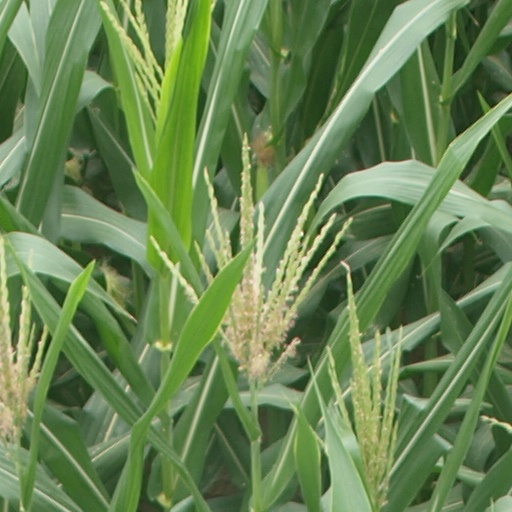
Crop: maize; corn